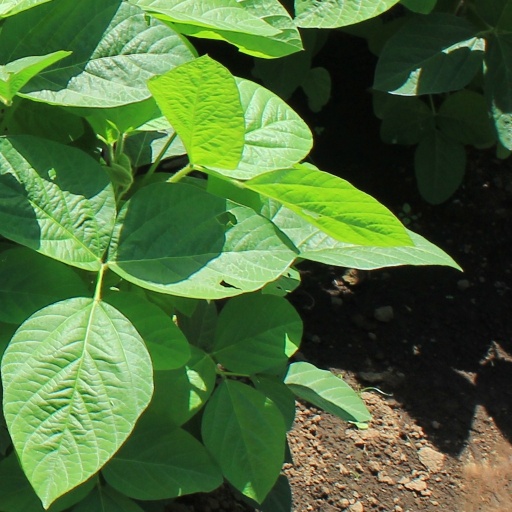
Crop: soybean